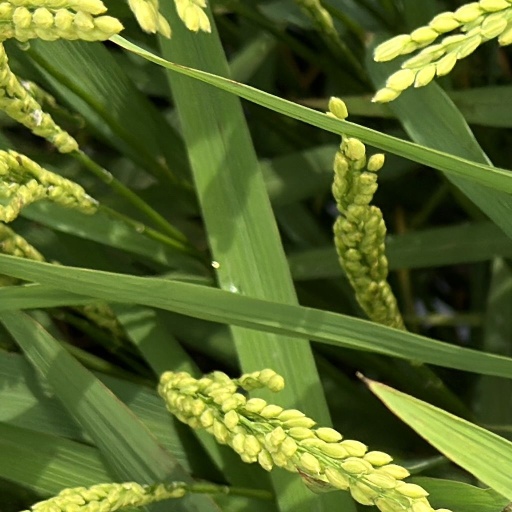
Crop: rice